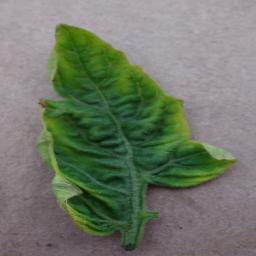
Label: Tomato___Tomato_Yellow_Leaf_Curl_Virus